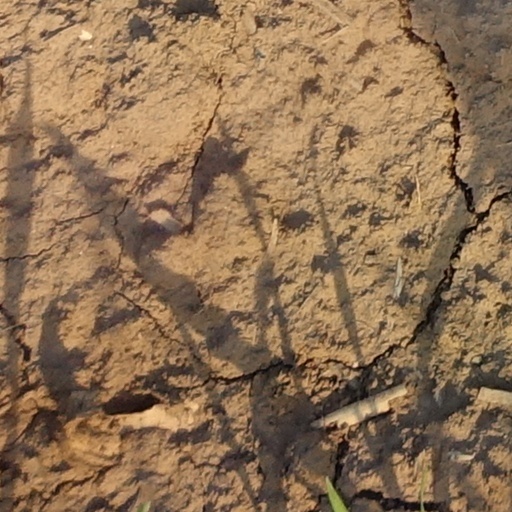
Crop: wheat